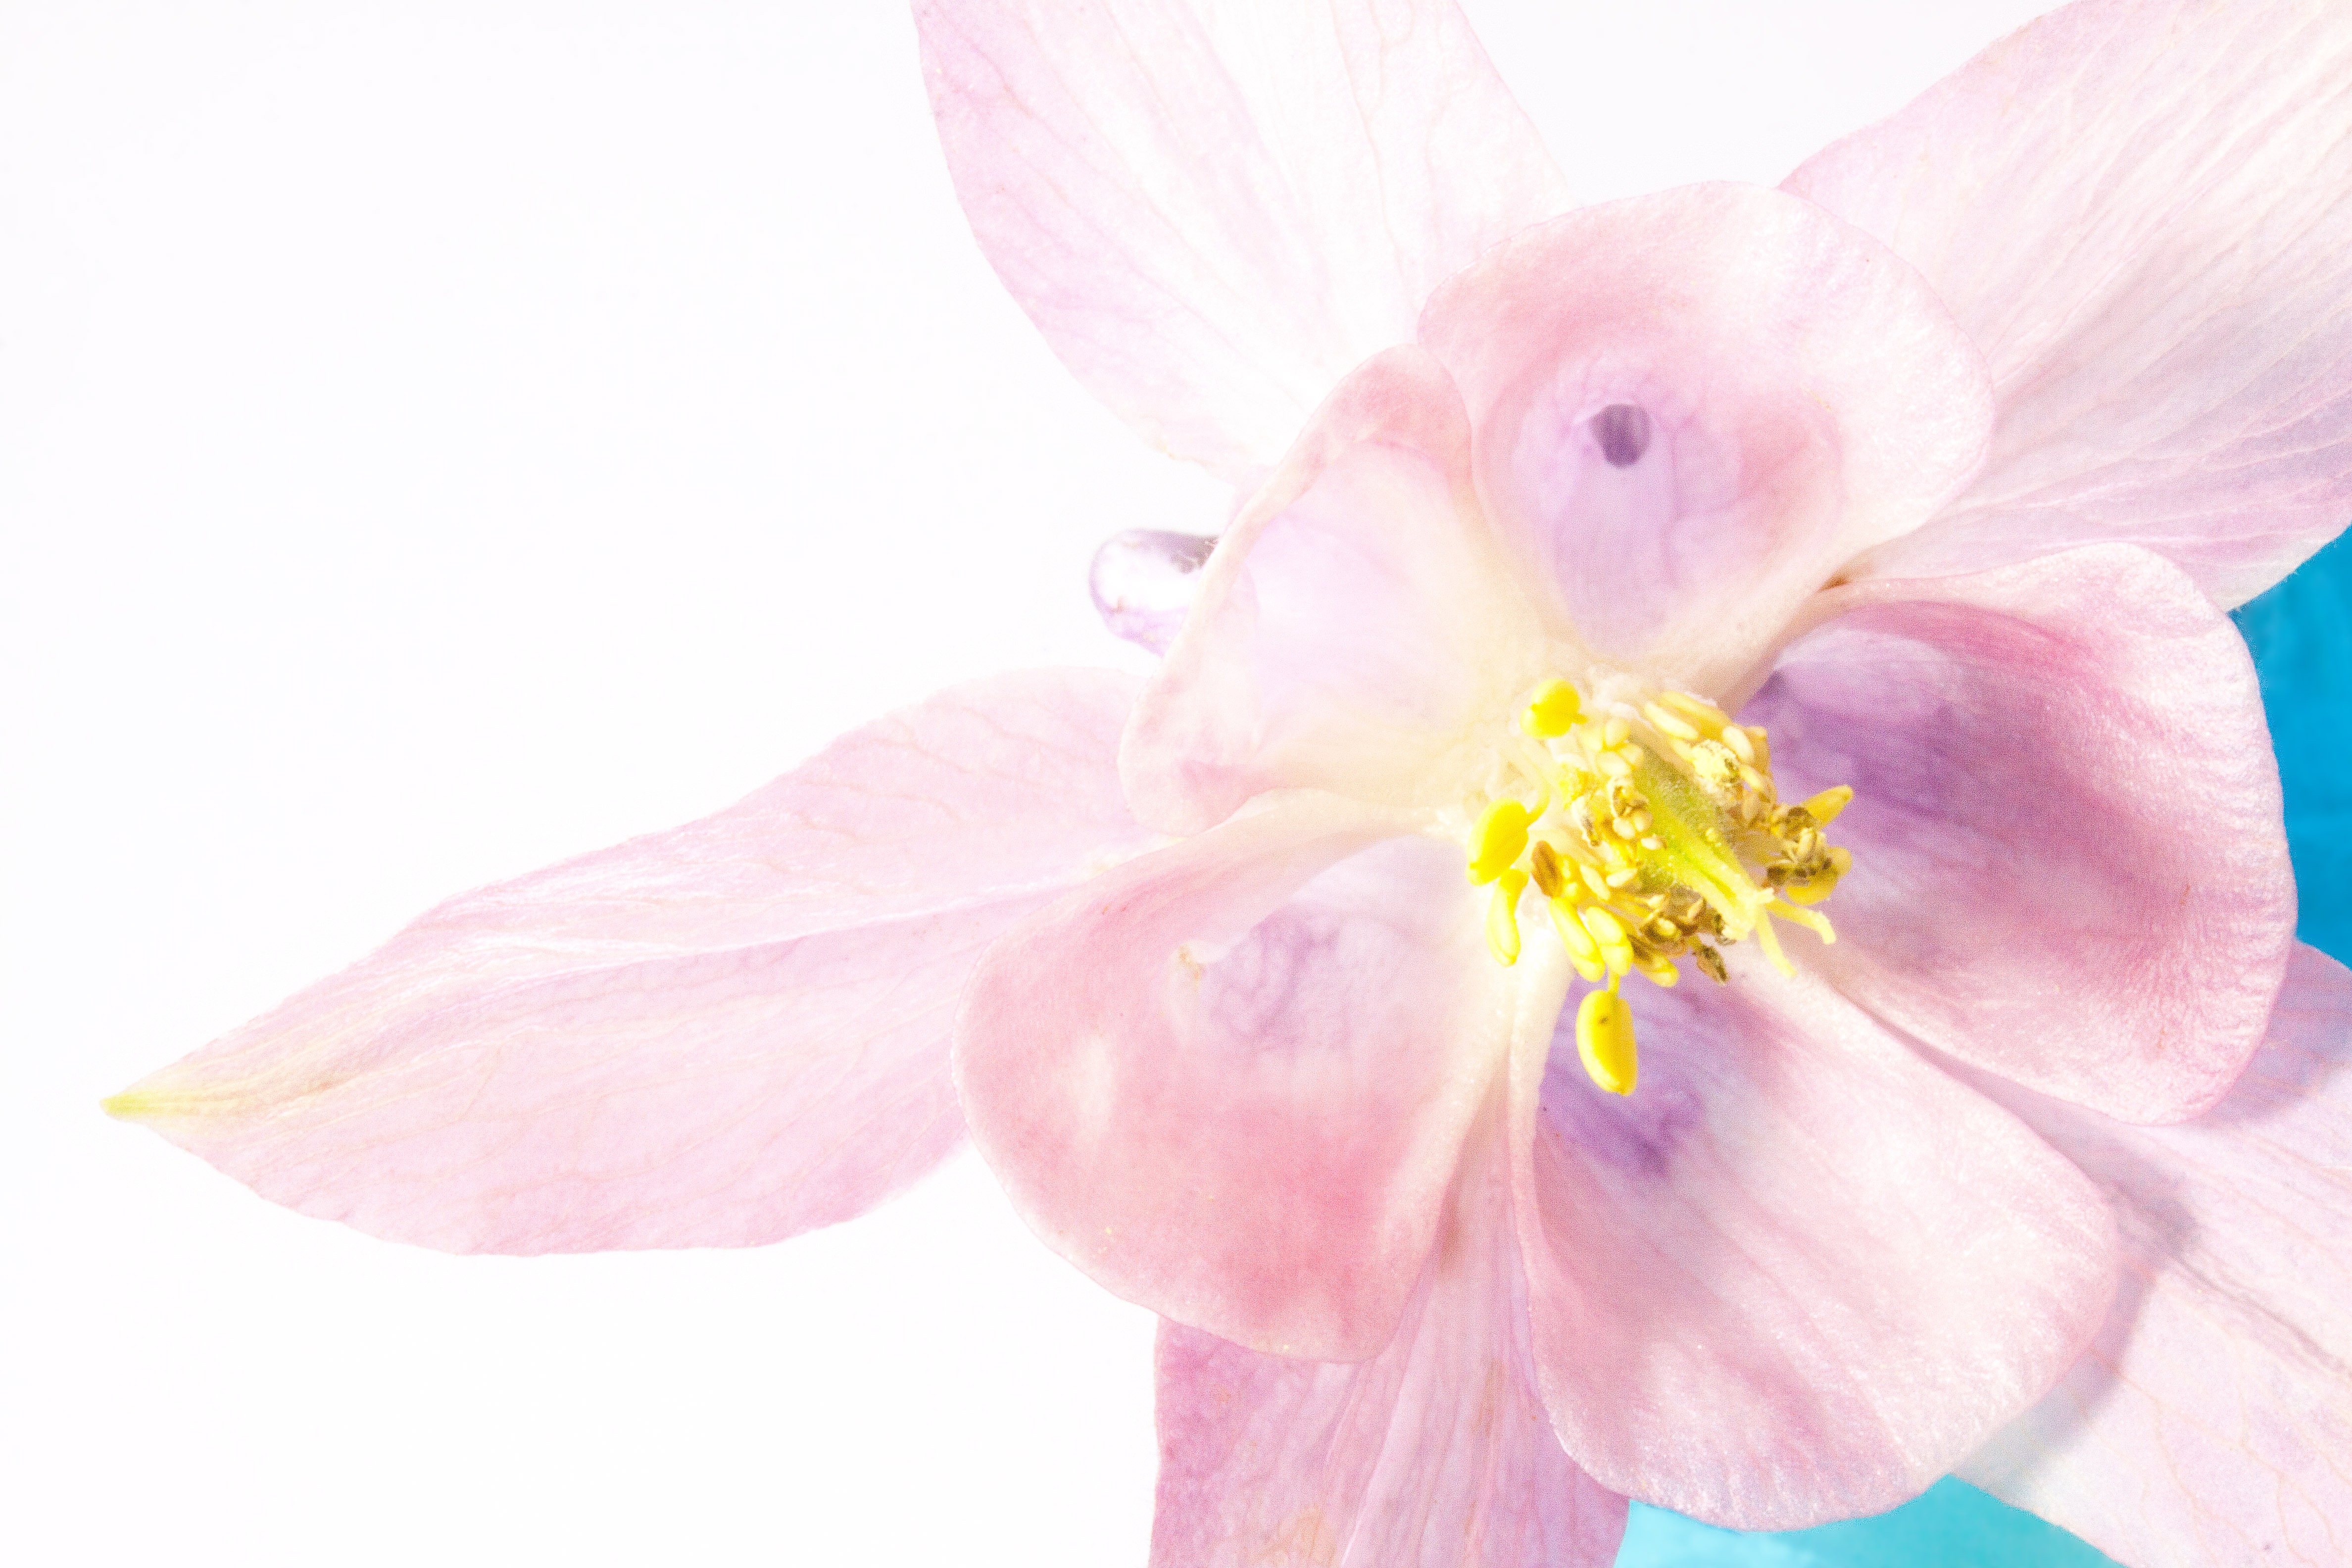
blossom, plant, flower, petal, bloom, macro, garden, pink, columbine, aquilegia, flowering plant, hahnenfu gew chs, herbaceous plants, land plant